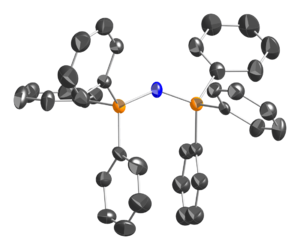
Le chlorure de bis(triphénylphosphine)iminium est un composé chimique de formule [(C₆H₅)₃P)₂N]⁺Cl⁻, souvent écrite [(Ph₃P)₂N]⁺Cl⁻. Ce sel incolore est une source de cations PPN⁺, un phosphazène utilisé pour isoler des anions réactifs.